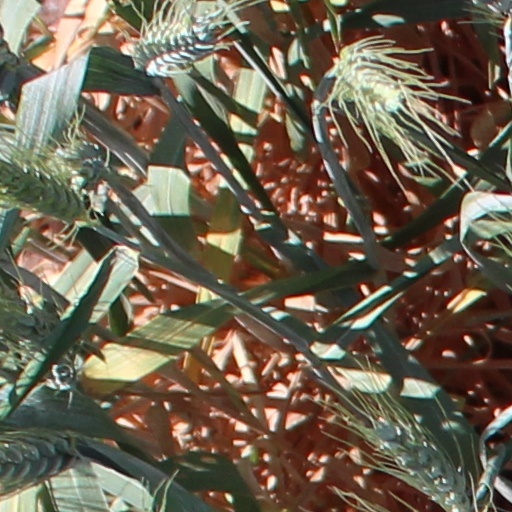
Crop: wheat